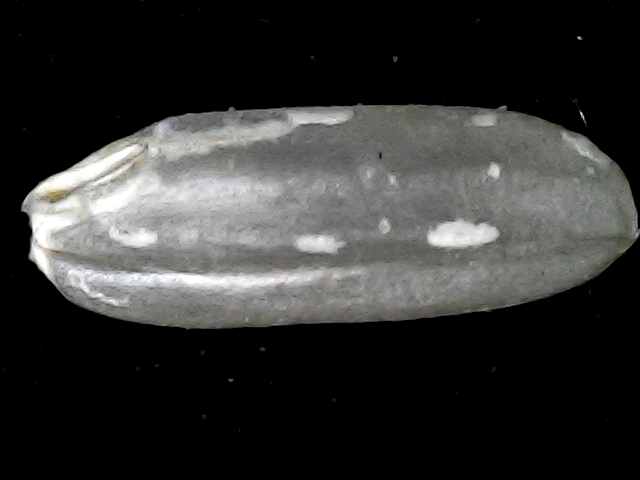
Rice variety: BD72